Lucky Bastard (2009 film)

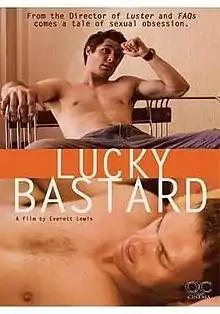
Promotional poster

Lucky Bastard is a 2009 drama film written and directed by Everett Lewis and starring Patrick Tatten, Dale Dymkoski, Johnny Kostrey, and Timothy Cole. The film premiered as an Official Selection of the 27th annual Outfest LGBT film festival.